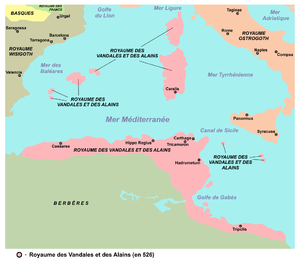
Carte du royaume des Vandales et des Alains en 526 apr. J.-C.
Le royaume vandale ou royaume des Vandales et des Alains est un royaume barbare fondé par le roi vandale Genséric en 435, qui règne sur une partie de l'Afrique du Nord-Ouest et la Méditerranée.
La guerre des Vandales oppose de 533 à 534 les vandales et l'Empire romain d'Orient. Elle aboutit à l'annexion du royaume vandale par les Romains d'Orient.
Les Alains sont un peuple iranien « scythique », mentionné à partir du Iᵉʳ siècle dans les steppes au nord du Caucase qui a participé aux Grandes Invasions.
Les Vandales sont une tribu ou un groupe de tribus germaniques orientales apparues pour la première fois dans l'histoire comme habitant le sud de l'actuelle Pologne. Une grande partie du peuple vandale a ensuite migré, envahissant successivement la péninsule ibérique, puis l'Afrique du Nord-Ouest où ils fondent le royaume vandale au vᵉ siècle.